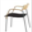
Label: chair